Tom Hood

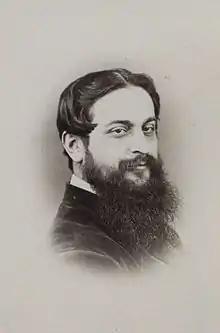
Portrait of Tom Hood, by Elliott & Fry, albumen carte-de-visite, 1860s–1870s

Thomas Hood (19 January 183520 November 1874) was an English humorist, playwright and author. He was the son of the poet and author Thomas Hood. "Pen and Pencil Pictures" (1857) was the first of his illustrated books. His most successful novel was "Captain Master's Children" (1865).